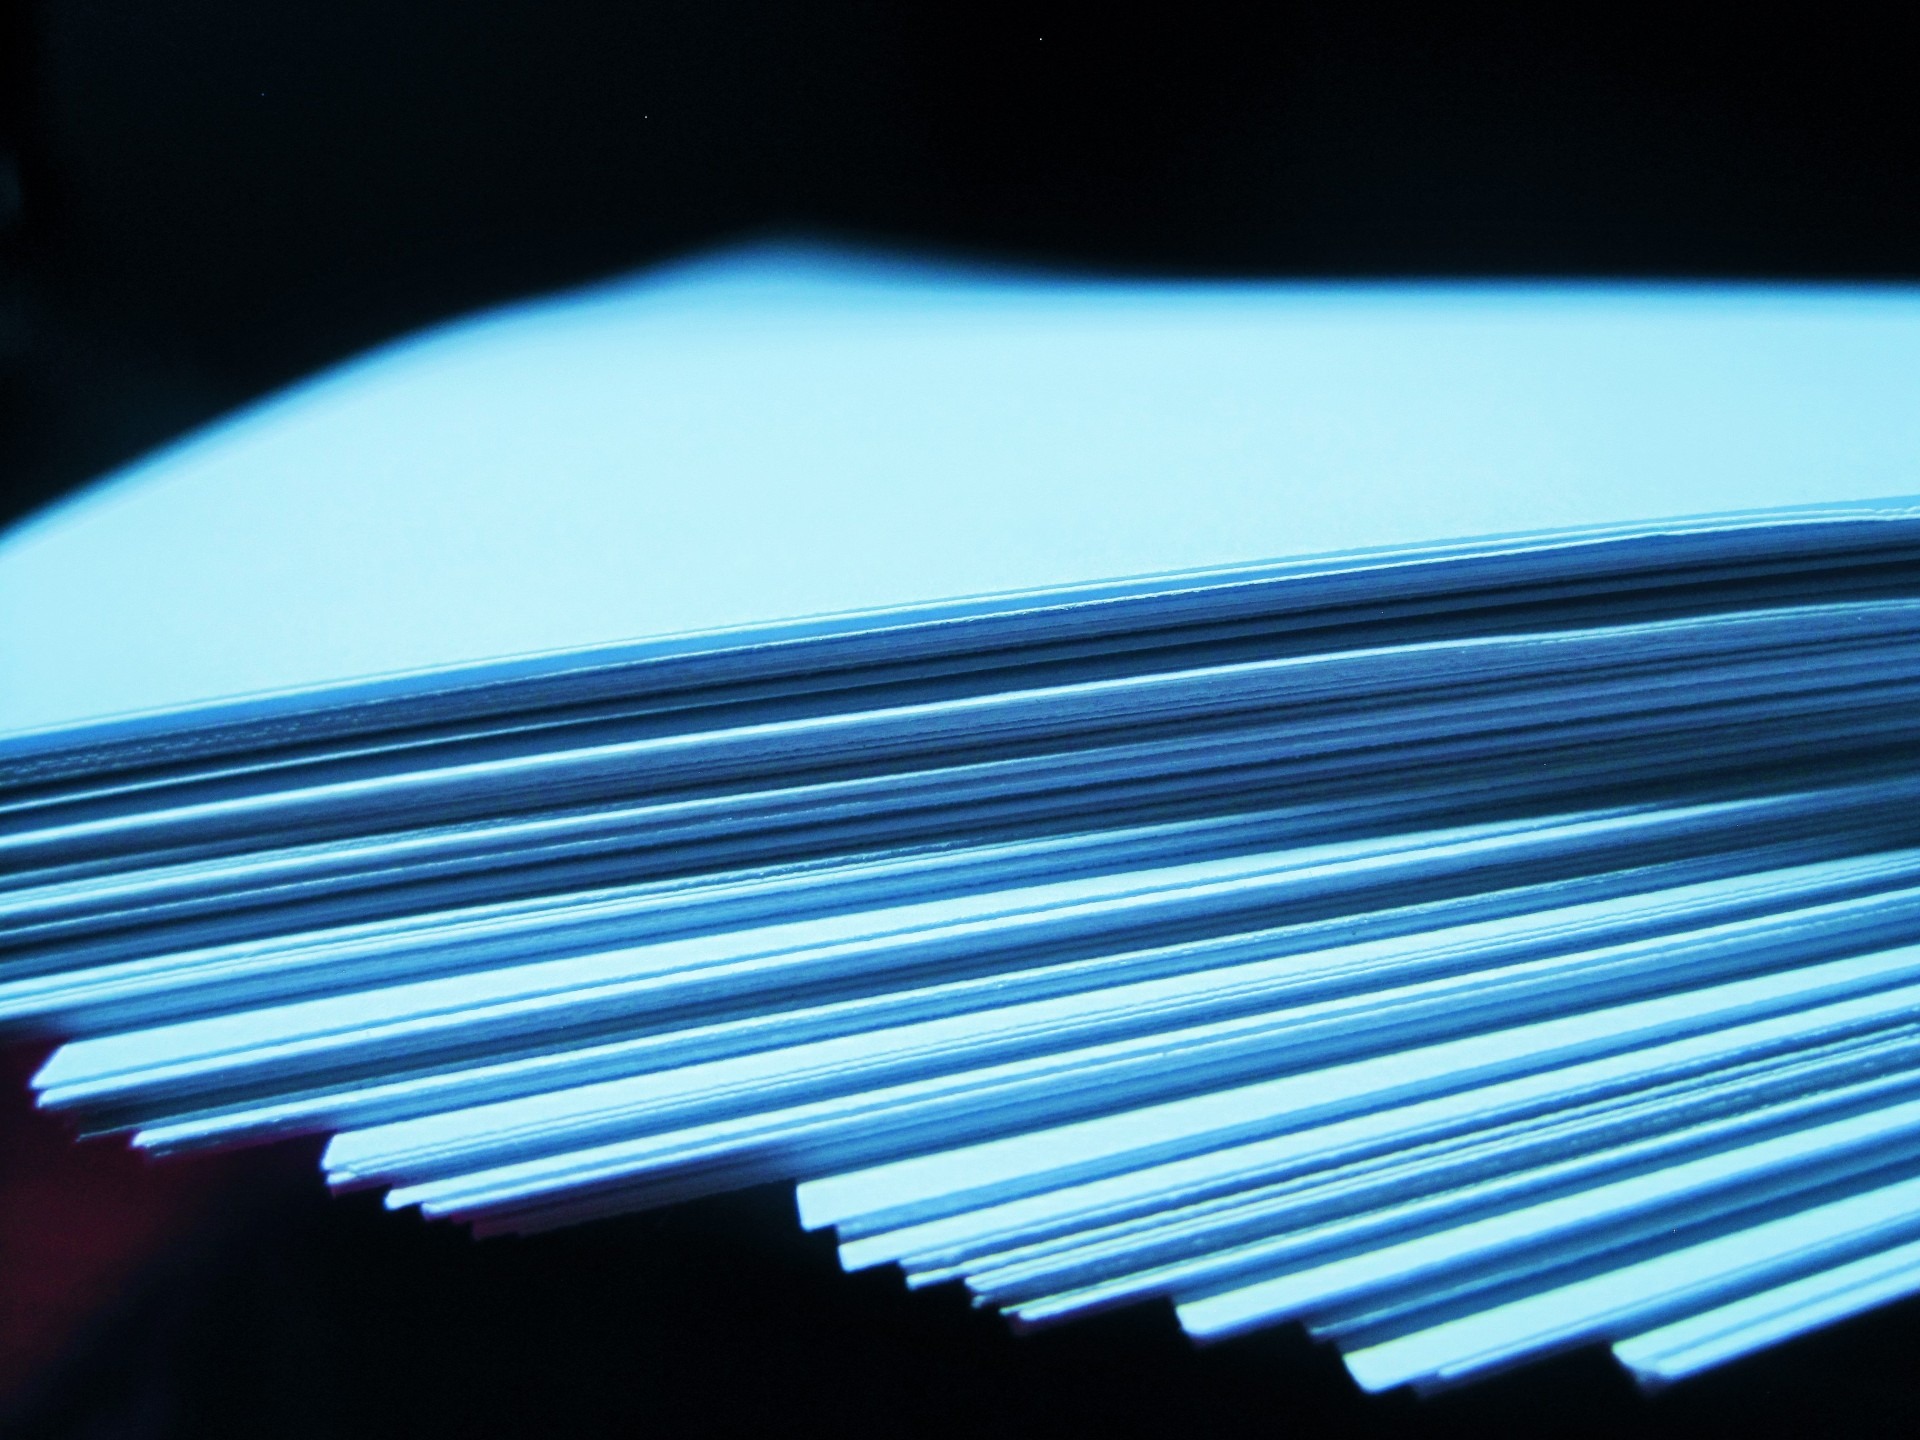
wing, light, technology, line, color, blue, stack, paper, lighting, material, pastel, shape, shifted, turquoise blue, ream